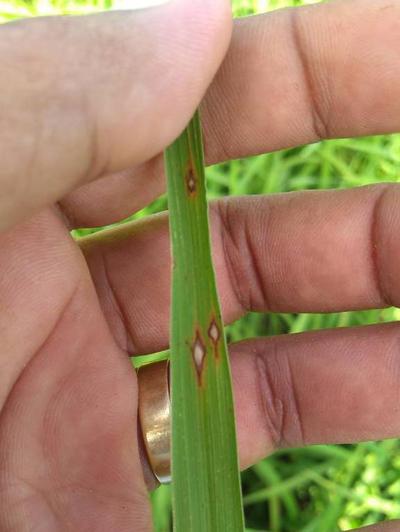
Plant: Rice
Disease: rice blast